The Playboy

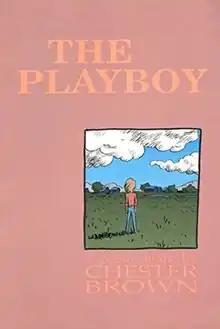
Cover of the first edition

The Playboy is a graphic novel by the Canadian cartoonist Chester Brown, serialized in 1990 in Brown's comic book "Yummy Fur" and collected in different revised book editions in 1992 and 2013. It deals with Brown's guilt and anxiety over his obsessive masturbation to "Playboy" Playmate models.